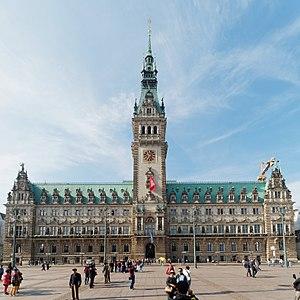
Hambourg /ʔɑ̃.buʁ/, officiellement la ville libre et hanséatique de Hambourg, est une ville et l'un des 16 Länder composant l'Allemagne. Située dans le Nord du pays, près de l'embouchure de l'Elbe et à proximité de la mer du Nord, Hambourg est la deuxième plus grande ville d'Allemagne et le premier port du pays. Elle est également le troisième port d'Europe quant au volume de marchandises échangées, derrière Rotterdam et Anvers.